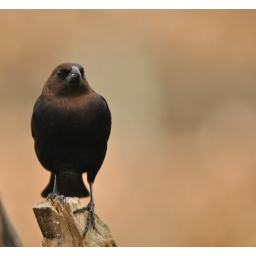
Cowbirds are brood parasitic, meaning the female lays it's eggs in another birds nest.